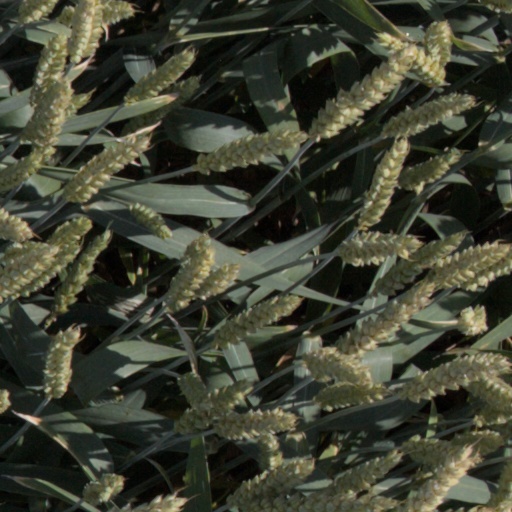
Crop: wheat